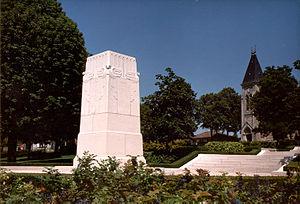
Le mémorial de Cantigny a été inauguré le 9 août 1937. sur un côté apparait cette mention
La liste des mémoriaux et cimetières militaires du département de la Somme répertorie les cimetières militaires, les mémoriaux ainsi que les stèles, plaques commémoratives et autres monuments qui honorent la mémoire des morts aux combats, des victimes de bombardements ou d’exactions de l'ennemi ainsi que celle de personnels de santé, de chefs militaires ou politiques pendant :
Le circuit du Souvenir est constitué d'un ensemble de lieux de mémoire de la Grande Guerre situé entre Péronne et Albert et ses environs, dans le département de la Somme. Long de 92 km, il relie les principaux sites des combats de la bataille de la Somme de 1916 et certains sites de la bataille du Kaiser et de l'offensive des Cent-Jours de 1918.
Cantigny est une commune française située dans le département de la Somme en région Hauts-de-France.